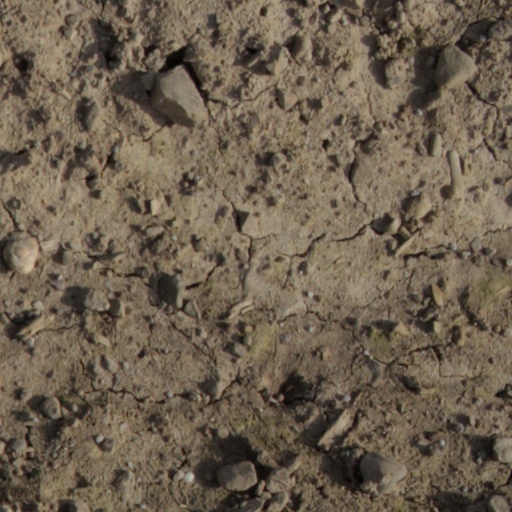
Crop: wheat